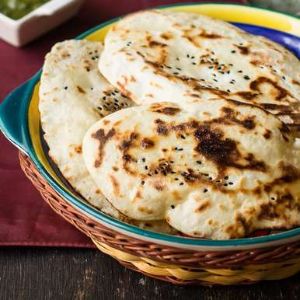
Dish: butter_naan